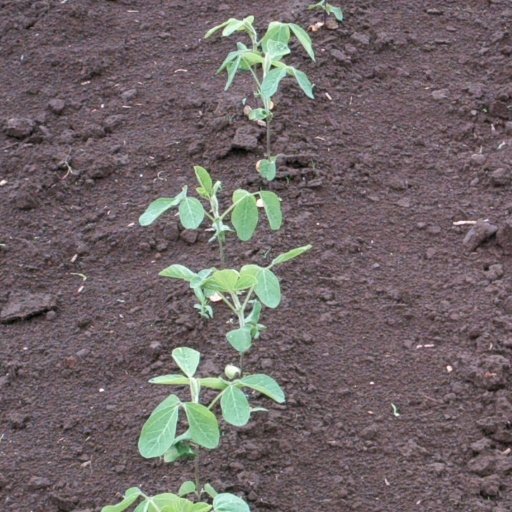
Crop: soybean